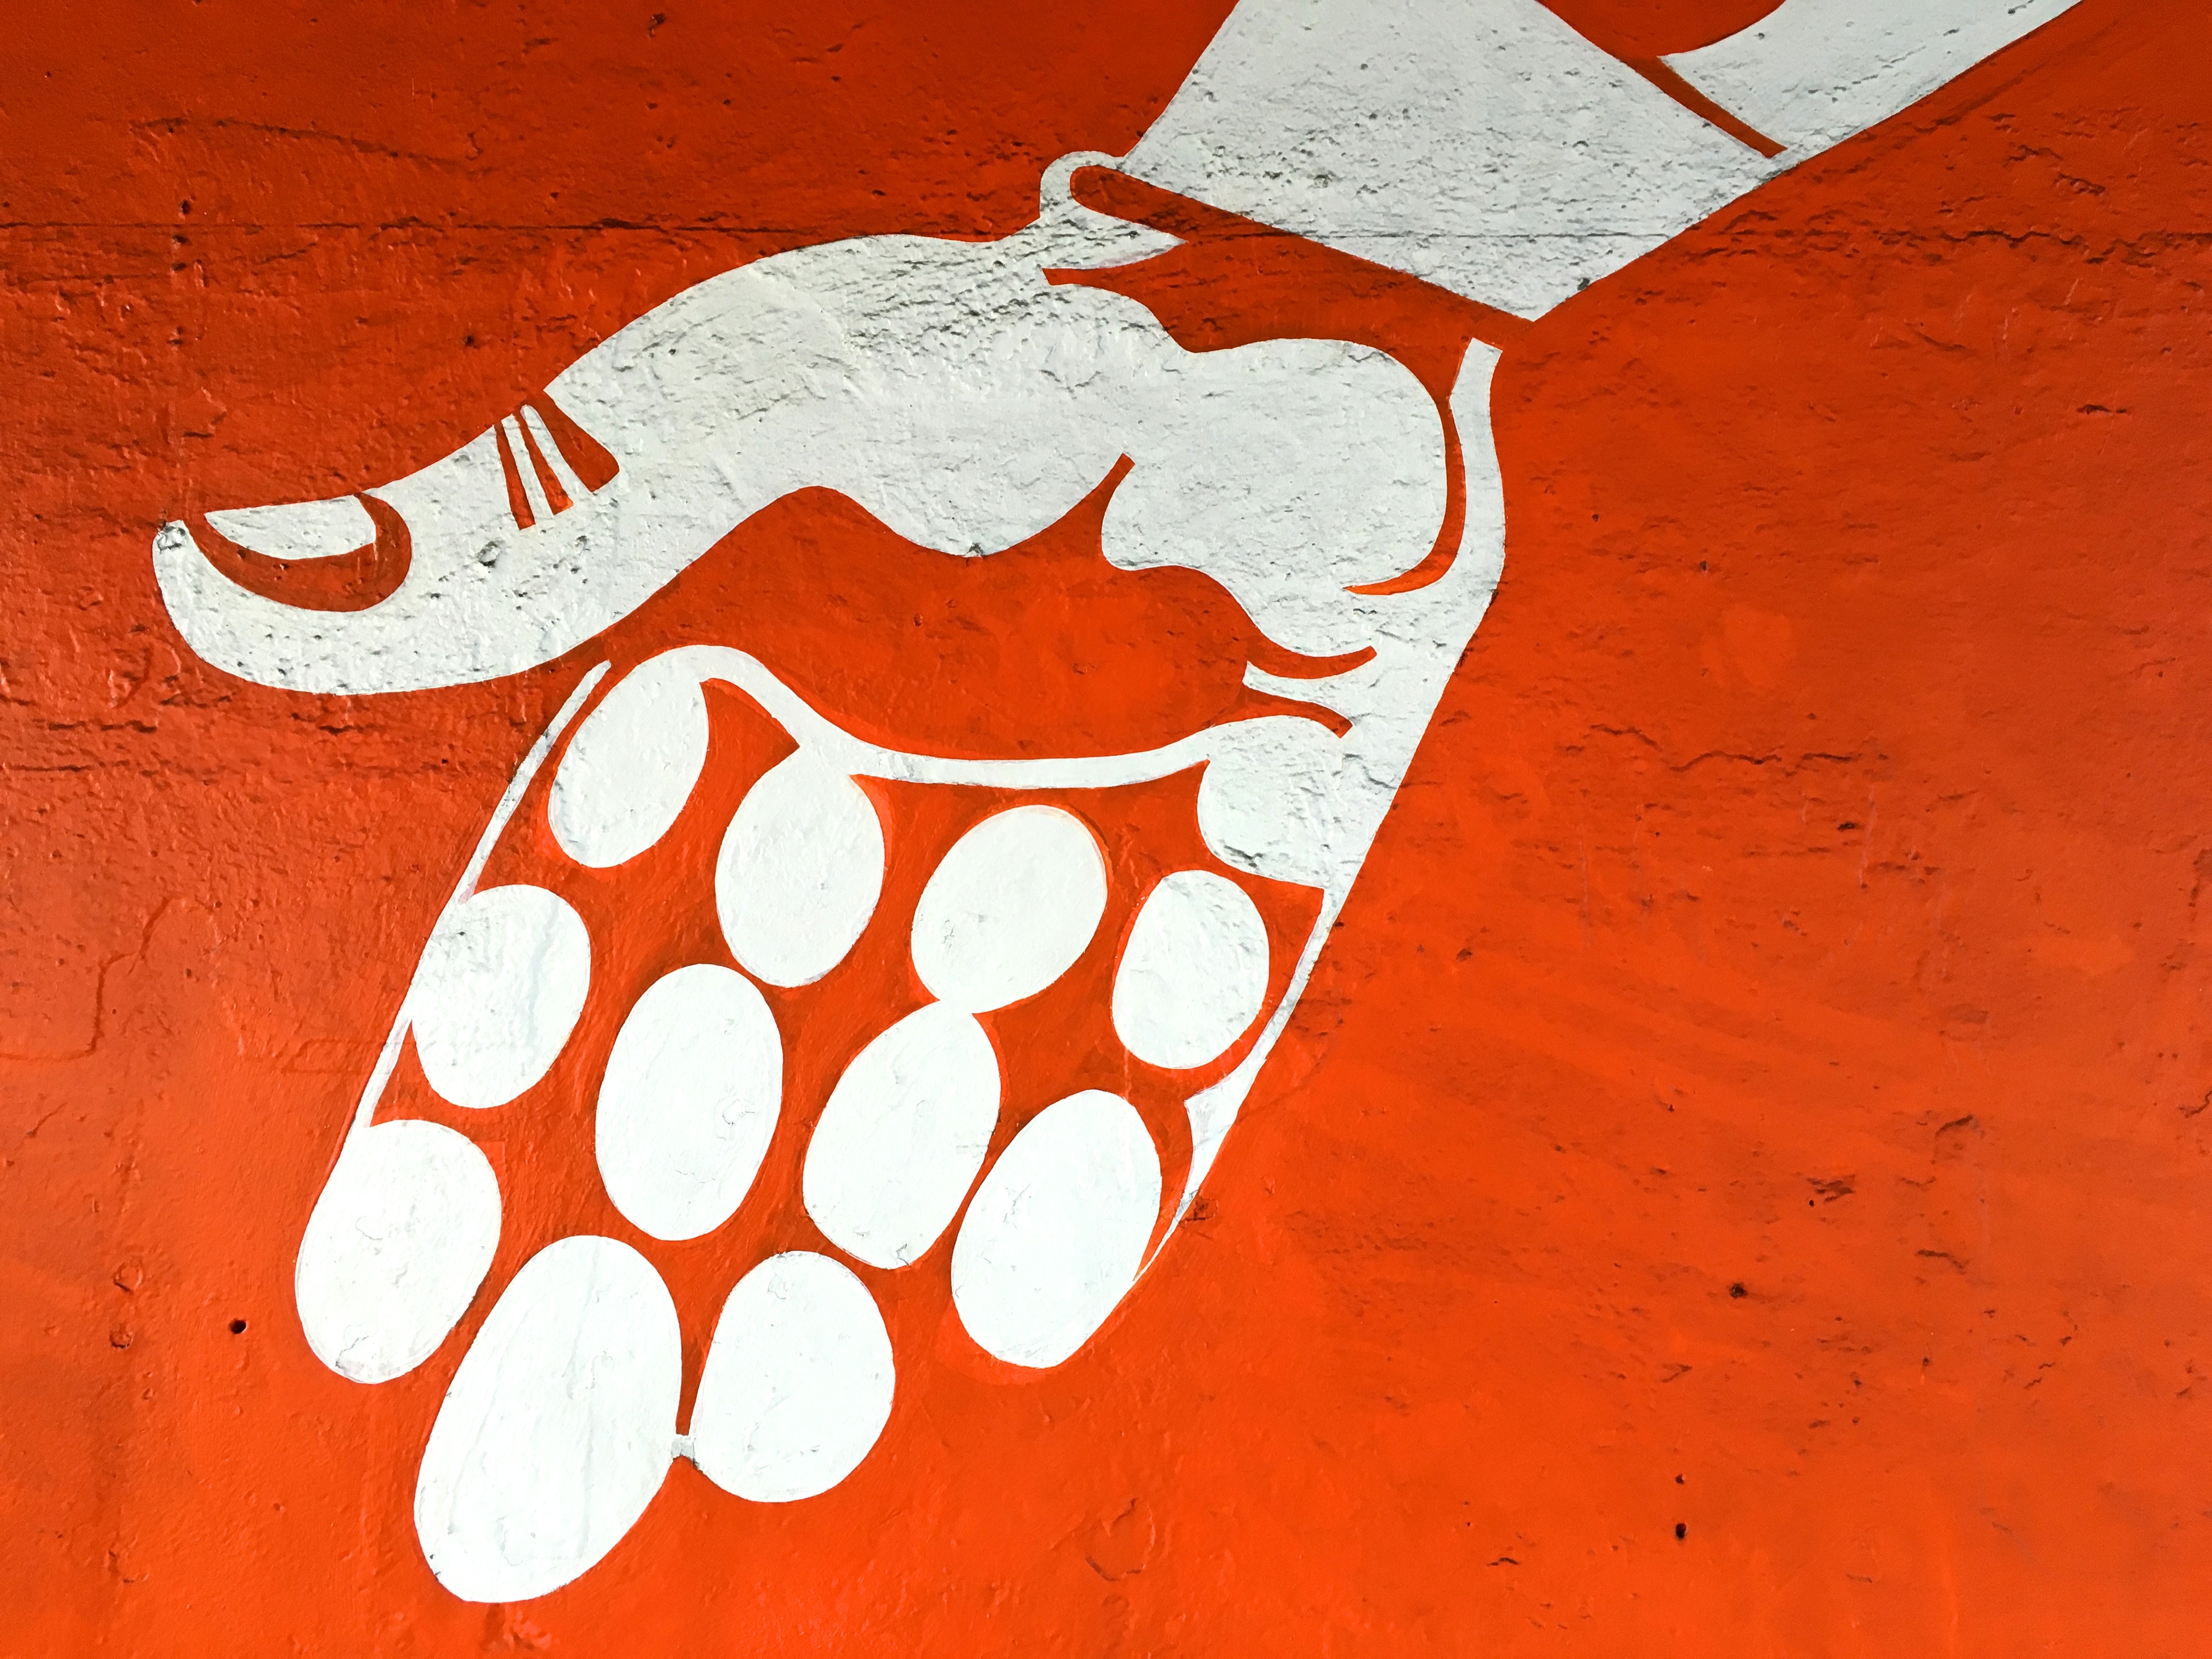
hand, pattern, red, color, circle, painting, font, art, illustration, design, mural, shape